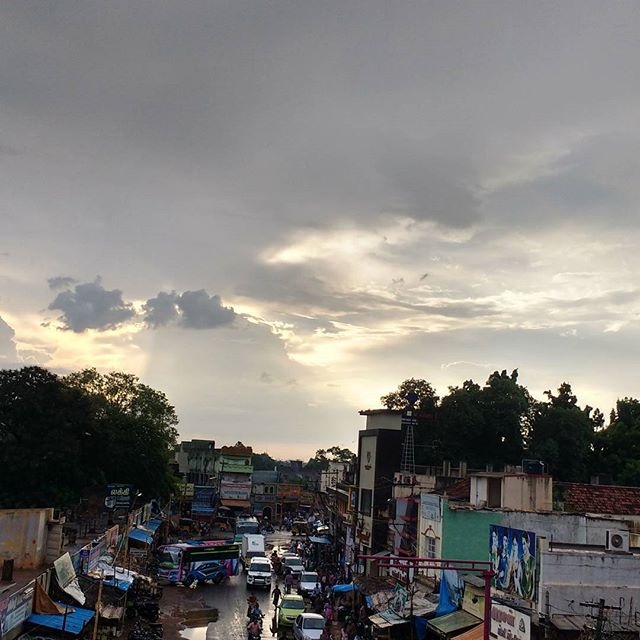
kumarappa velar, palavangudi